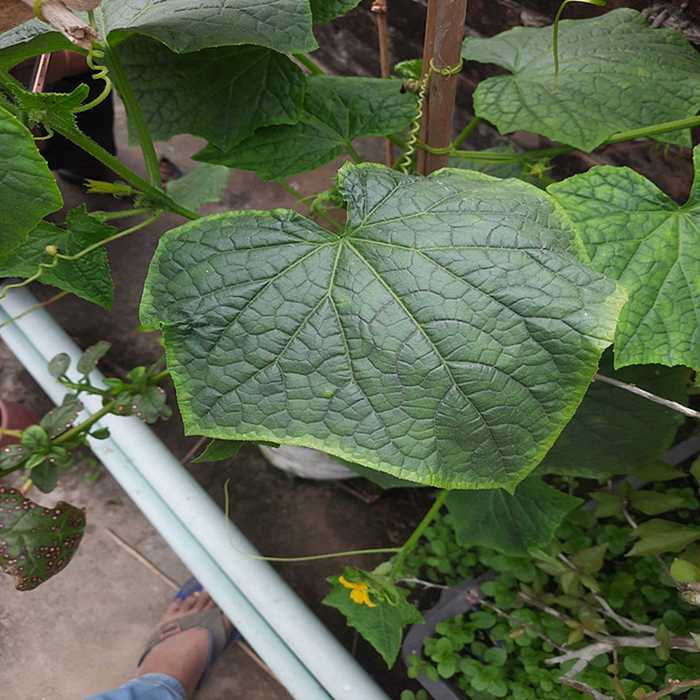
Plant: Cucumber
Label: Fresh leaf